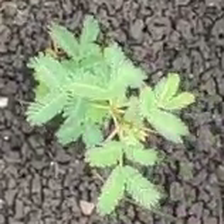
Weed species: Dwarf_cassia_(Chamaecrista pumila)